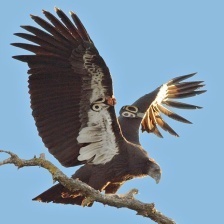
Species: CALIFORNIA CONDOR
Scientific name: GYMNOGYPS CALIFORNIANUS
ImageNet parent category: vulture